José Manuel Hernández

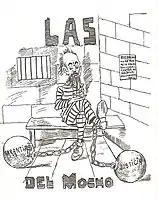
Caricature of an imprisoned Hernández, 1898

Called "El Mocho" (the hand-less) after his right hand was crippled as a result from a battle wound, he is particularly well known for his numerous rebellions and imprisonments and for the modernity of his presidential campaign, which involved rallies, meetings, campaign posters and tours around the country.